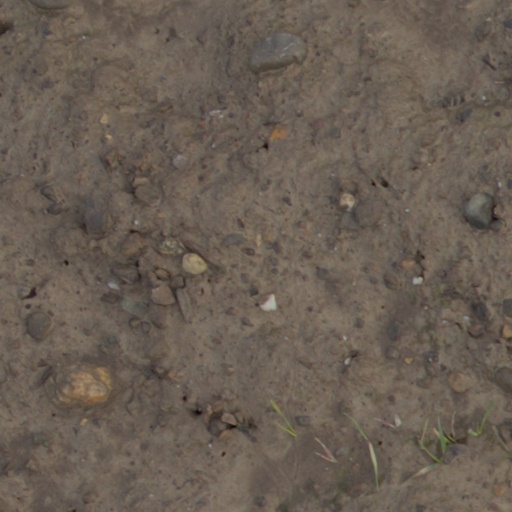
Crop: wheat